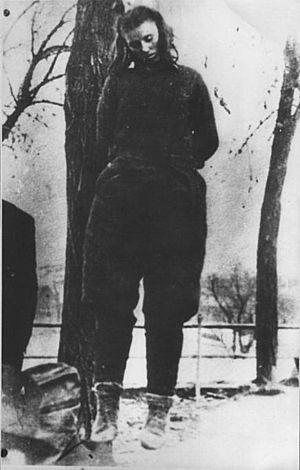
Lepa Svetozara Radić est une membre des partisans yougoslaves exécutée à l'âge de 17 ans pour avoir tiré sur des soldats allemands pendant la Seconde Guerre mondiale. Elle est la plus jeune titulaire de l'ordre des Héros du Peuple Yougoslave, qui lui fut décerné à titre posthume le 20 décembre 1951.